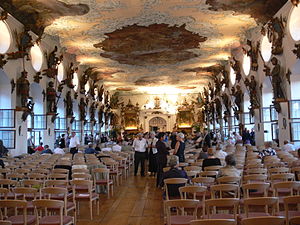
Schloss Wolfegg / Brug
Nu til dags bliver der afholdt internationale koncerter med klassisk musik to gange om året i Riddersalen (2005).[3]
Schloss Wolfegg er et renæssance-slot ved siden af byen Wolfegg i Oberschwaben. Slottet er hovedsæde for huset Waldburg-Wolfegg, som stadig ejer det. Slottet er berømt for sin historiske samling af litteratur som bl.a. Waldseemüllerkortet og Hausbuch.